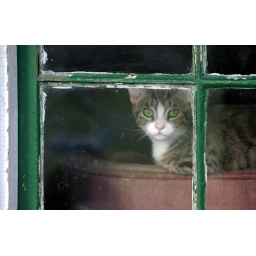
cat in the window